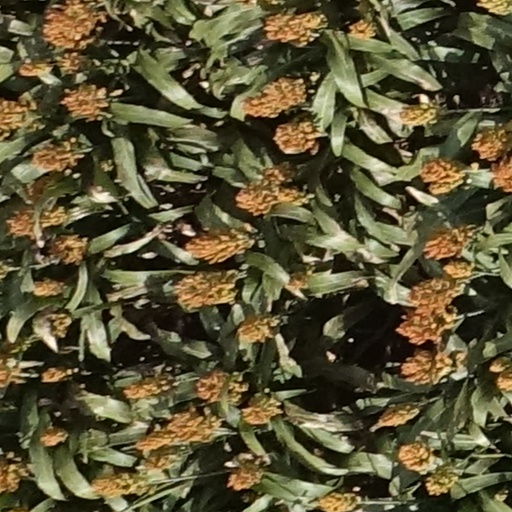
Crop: sorghum